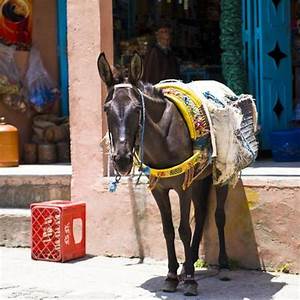
Label: cavallo